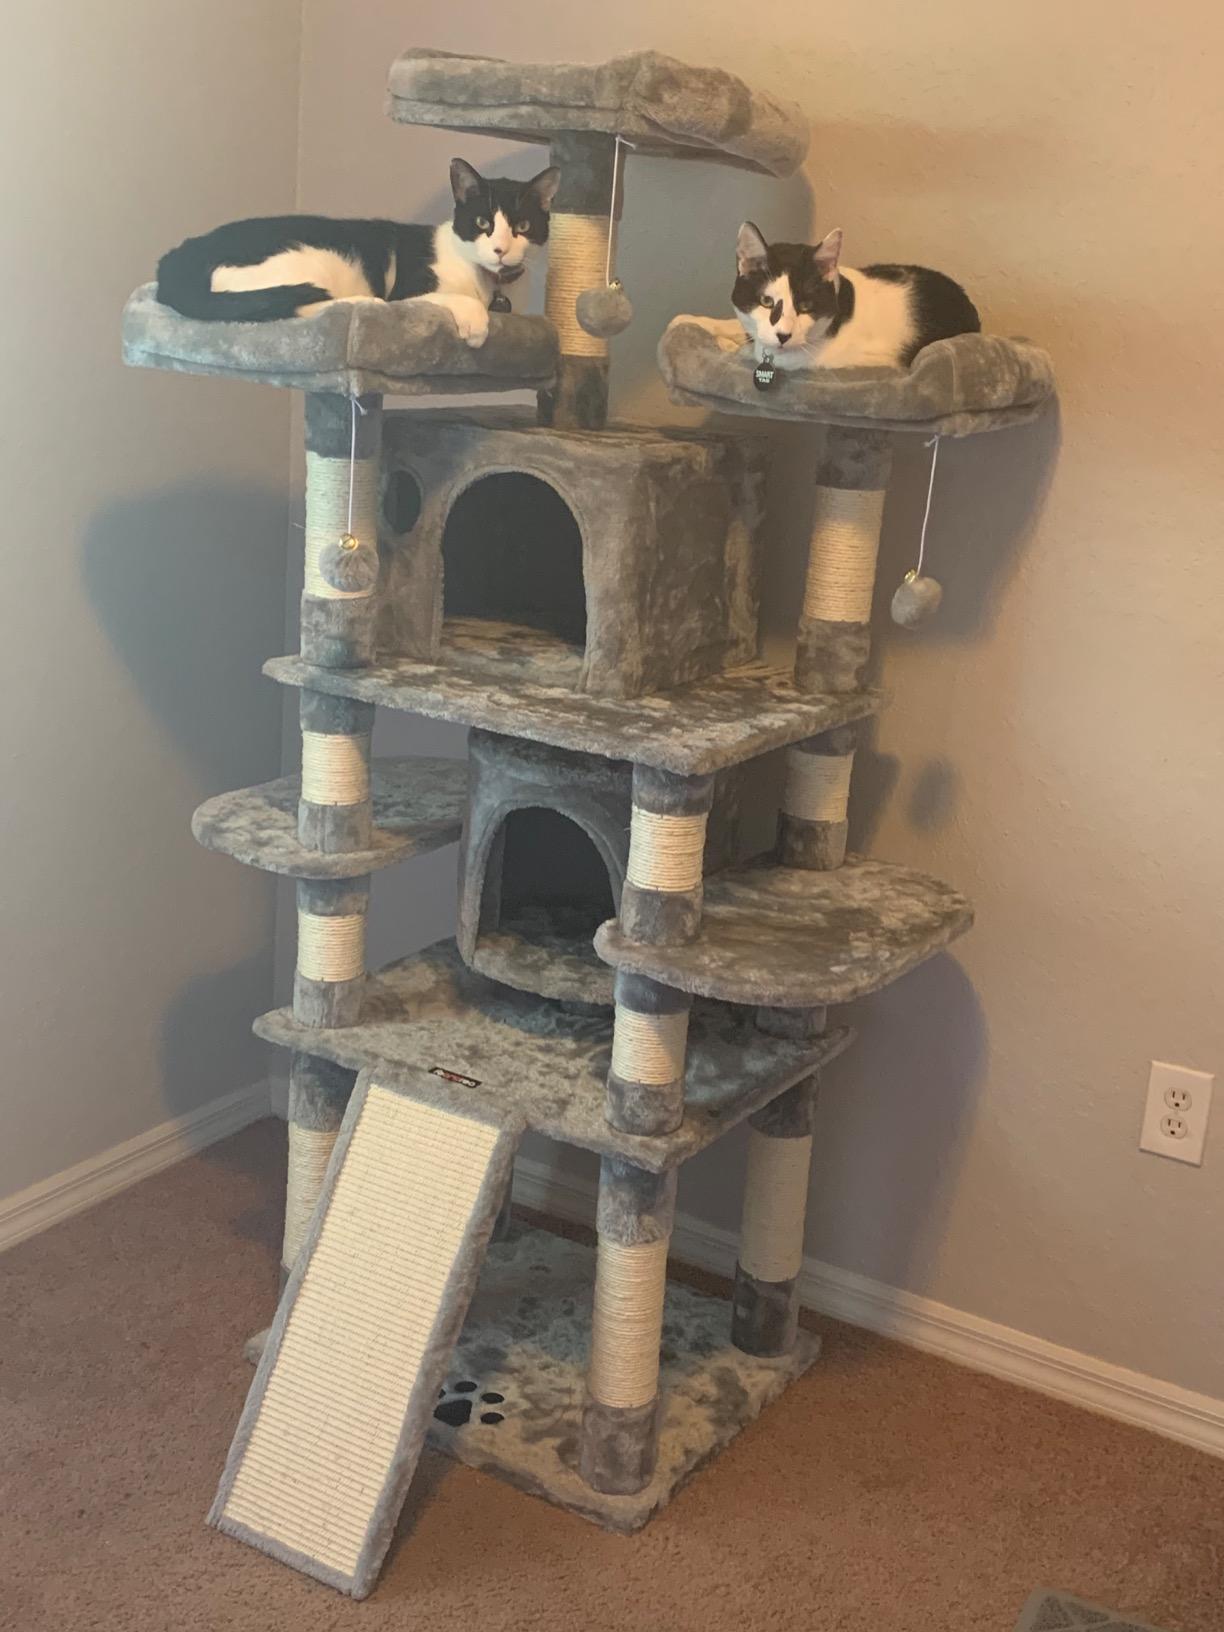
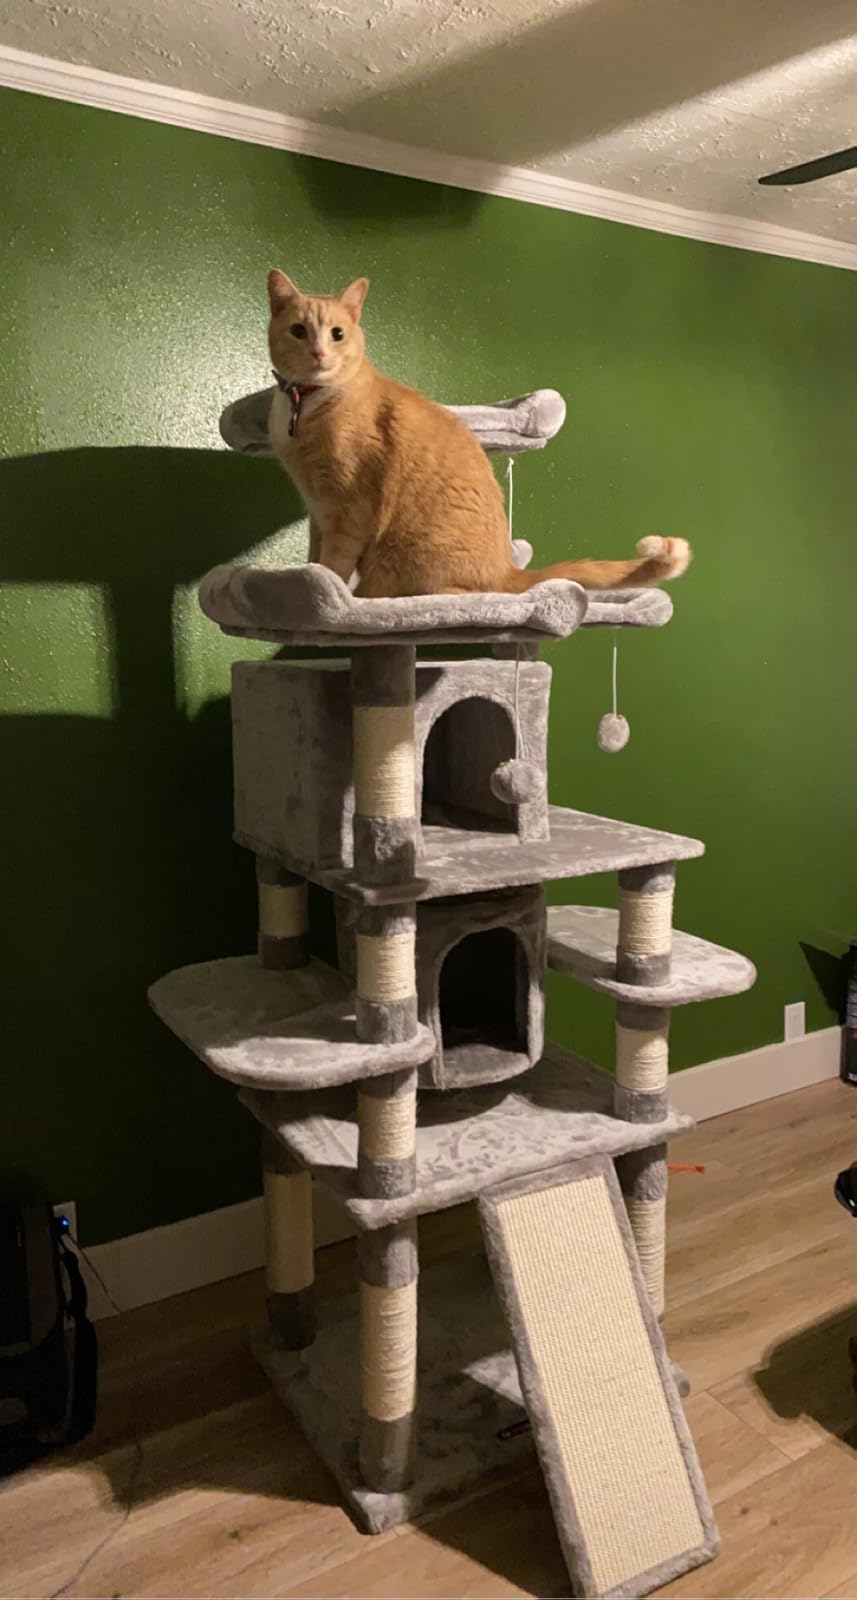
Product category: items_cat tree
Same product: yes